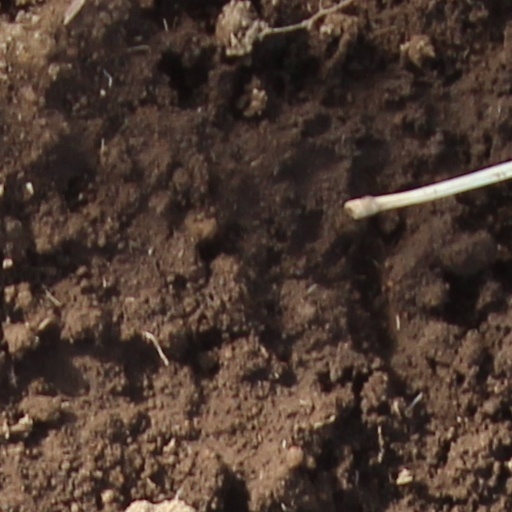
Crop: wheat